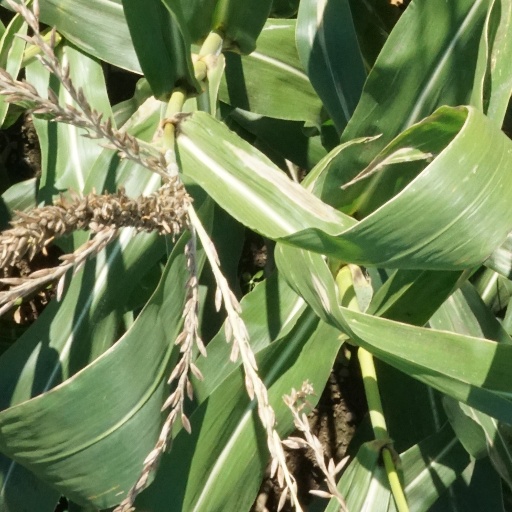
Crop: maize; corn